AMC Matador

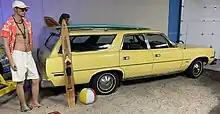
Matador station wagon

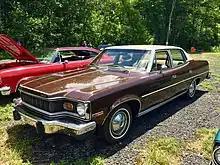
1977 AMC Matador sedan in Mocha Brown with white roof

For the 1976 model year, changes to the Matador sedan and station wagon were minimal. The only external upgrades were the addition of side bumper pads to the front and rear bumpers and replacing the park/turn signals and tail lights with serrated lenses. The paddle-style inside door handles were changed for 1976, along with new armrests used in other AMC vehicles. Otherwise, all interior features remained the same. The "Brougham" trim option continued for sedans and station wagons in 1976. Included were individually adjustable reclining front seats with custom "Hyde Park" fabric for the sedan or "Soft Touch" vinyl for the station wagon, woodgrain trim on the dashboard and door panels with assist straps, full-length bodyside scuff moldings, and other exterior trim.